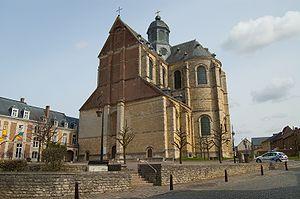
L'abbaye de Grimbergen est une abbaye située au centre de Grimbergen, en Belgique, à une quinzaine de kilomètres au nord de Bruxelles. Elle est fondée en 1128 par le seigneur Gauthier Berthout, qui s'est adressé à Norbert de Xanten, fondateur de l'Ordre des Prémontrés. L'abbaye est d'abord mixte mais la communauté féminine déménagera à Nieuwenrode puis disparaîtra au XIIIᵉ siècle. Les chanoines sont engagés dans le service pastoral des paroisses environnantes, qui seront desservies par eux durant des siècles.
Grimbergen [ˈɣrɪmbɛrɣə] est une commune néerlandophone de Belgique située en Région flamande dans la province du Brabant flamand.